Fourth Street Historic District (Sioux City, Iowa)

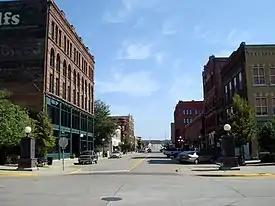
Fourth Street, facing east.

The Fourth Street Historic District is a historic district in Sioux City, Iowa, United States. It consists of a concentration of fifteen late-nineteenth-century commercial buildings between Virginia and Iowa Streets that date from 1889 to approximately 1915. Many of the buildings are significant for their elaborate Romanesque Revival architecture. The area is now a local center of restaurants, bars, and specialty shops.